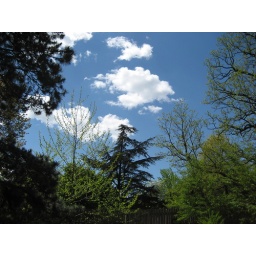
White clouds in a blue sky, Brooklyn Botanic Garden (Spring 2007)